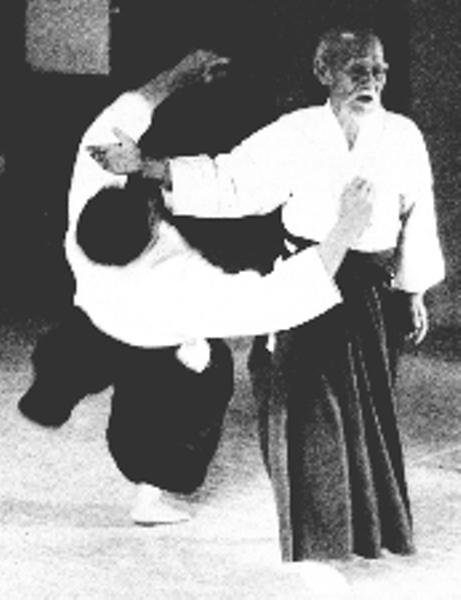
回答: 手を横に。ほれ危ない。頭を下げればぶつからないのじゃ!